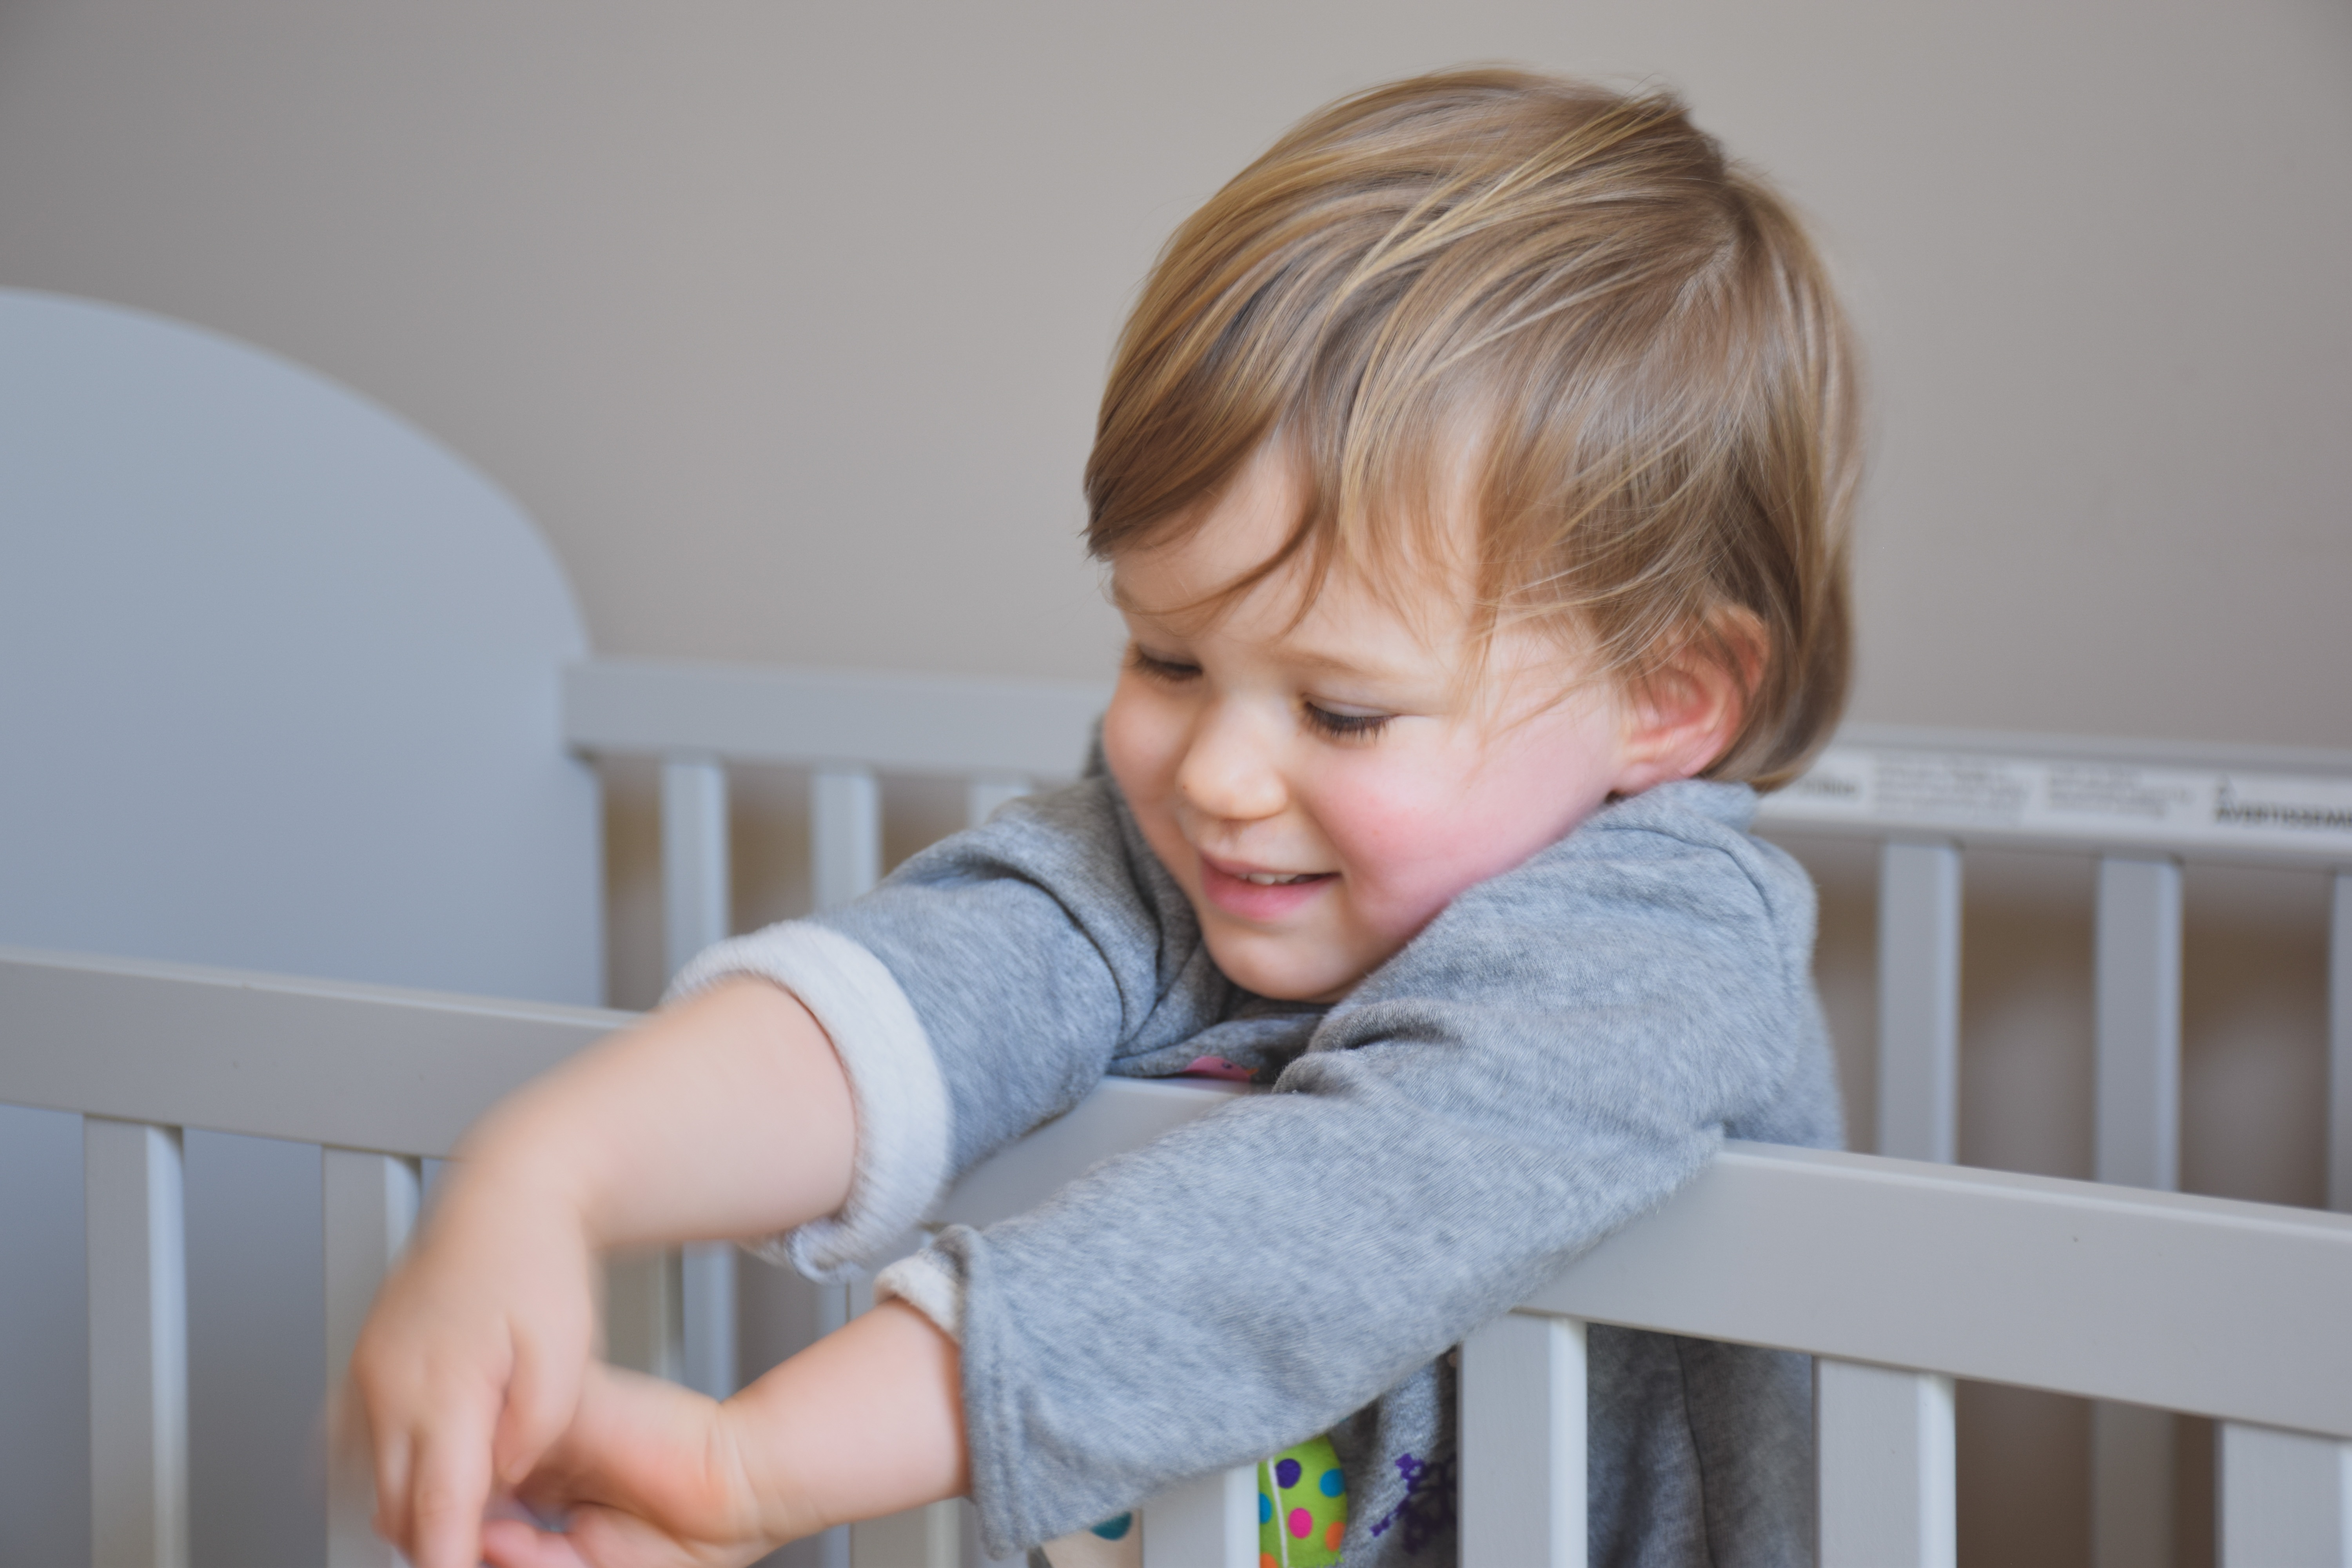
person, people, girl, white, play, interior, home, cute, male, portrait, child, bedroom, baby, nap, product, cheerful, family, happy, bed, infant, toddler, skin, crib, nursery, portrait photography, waking up, human positions